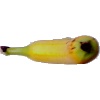
Label: Banana Lady Finger 1